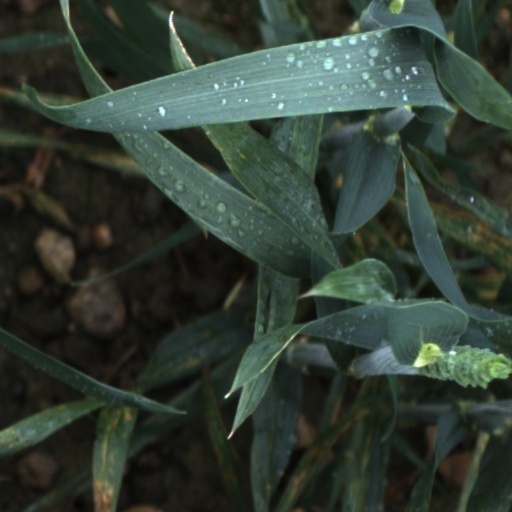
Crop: wheat